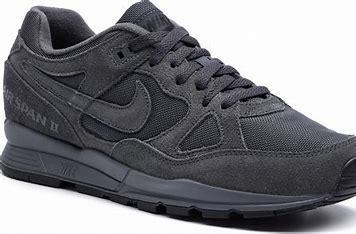
Brand: Nike
Model: Air Span Ii